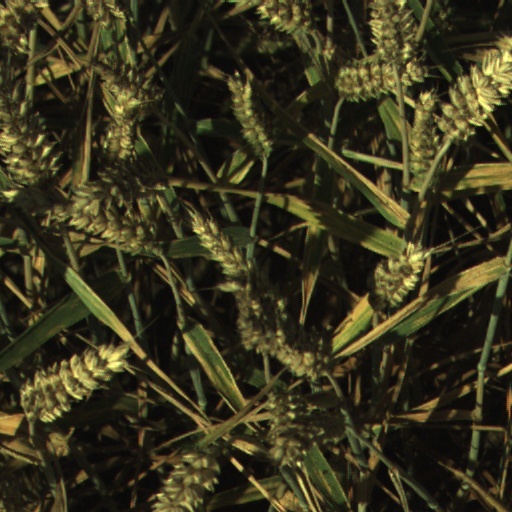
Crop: wheat